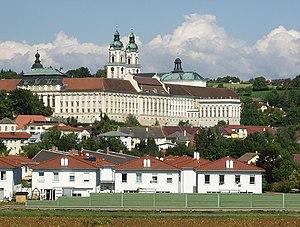
Anton Bruckner est un compositeur autrichien et organiste. Figure éminente du romantisme allemand, sa rencontre avec Richard Wagner, en septembre 1873, influença la composition de sa 3ᵉ symphonie. Sa musique polyphonique et théologique, à l'orchestration par blocs différenciés à partir d'une cellule de base, fut desservie par la critique et un auditoire viennois acquis à la musique de Brahms. Musicien longtemps incompris, mais défendu par Gustav Mahler et Hugo Wolf, le « maître de Saint-Florian » est devenu aujourd'hui un pilier du répertoire symphonique des programmes de concerts. Perfectionniste, Bruckner composa différentes versions et éditions de ses symphonies. Pédagogue exigeant quoique considéré comme dévot naïf, le compositeur sut exploiter la grandeur de la forme symphonique en poursuivant l'œuvre de Ludwig van Beethoven, forme qui servira son immense foi catholique, la majestueuse symphonie nᵒ 9 inachevée, étant dédiée à Dieu.